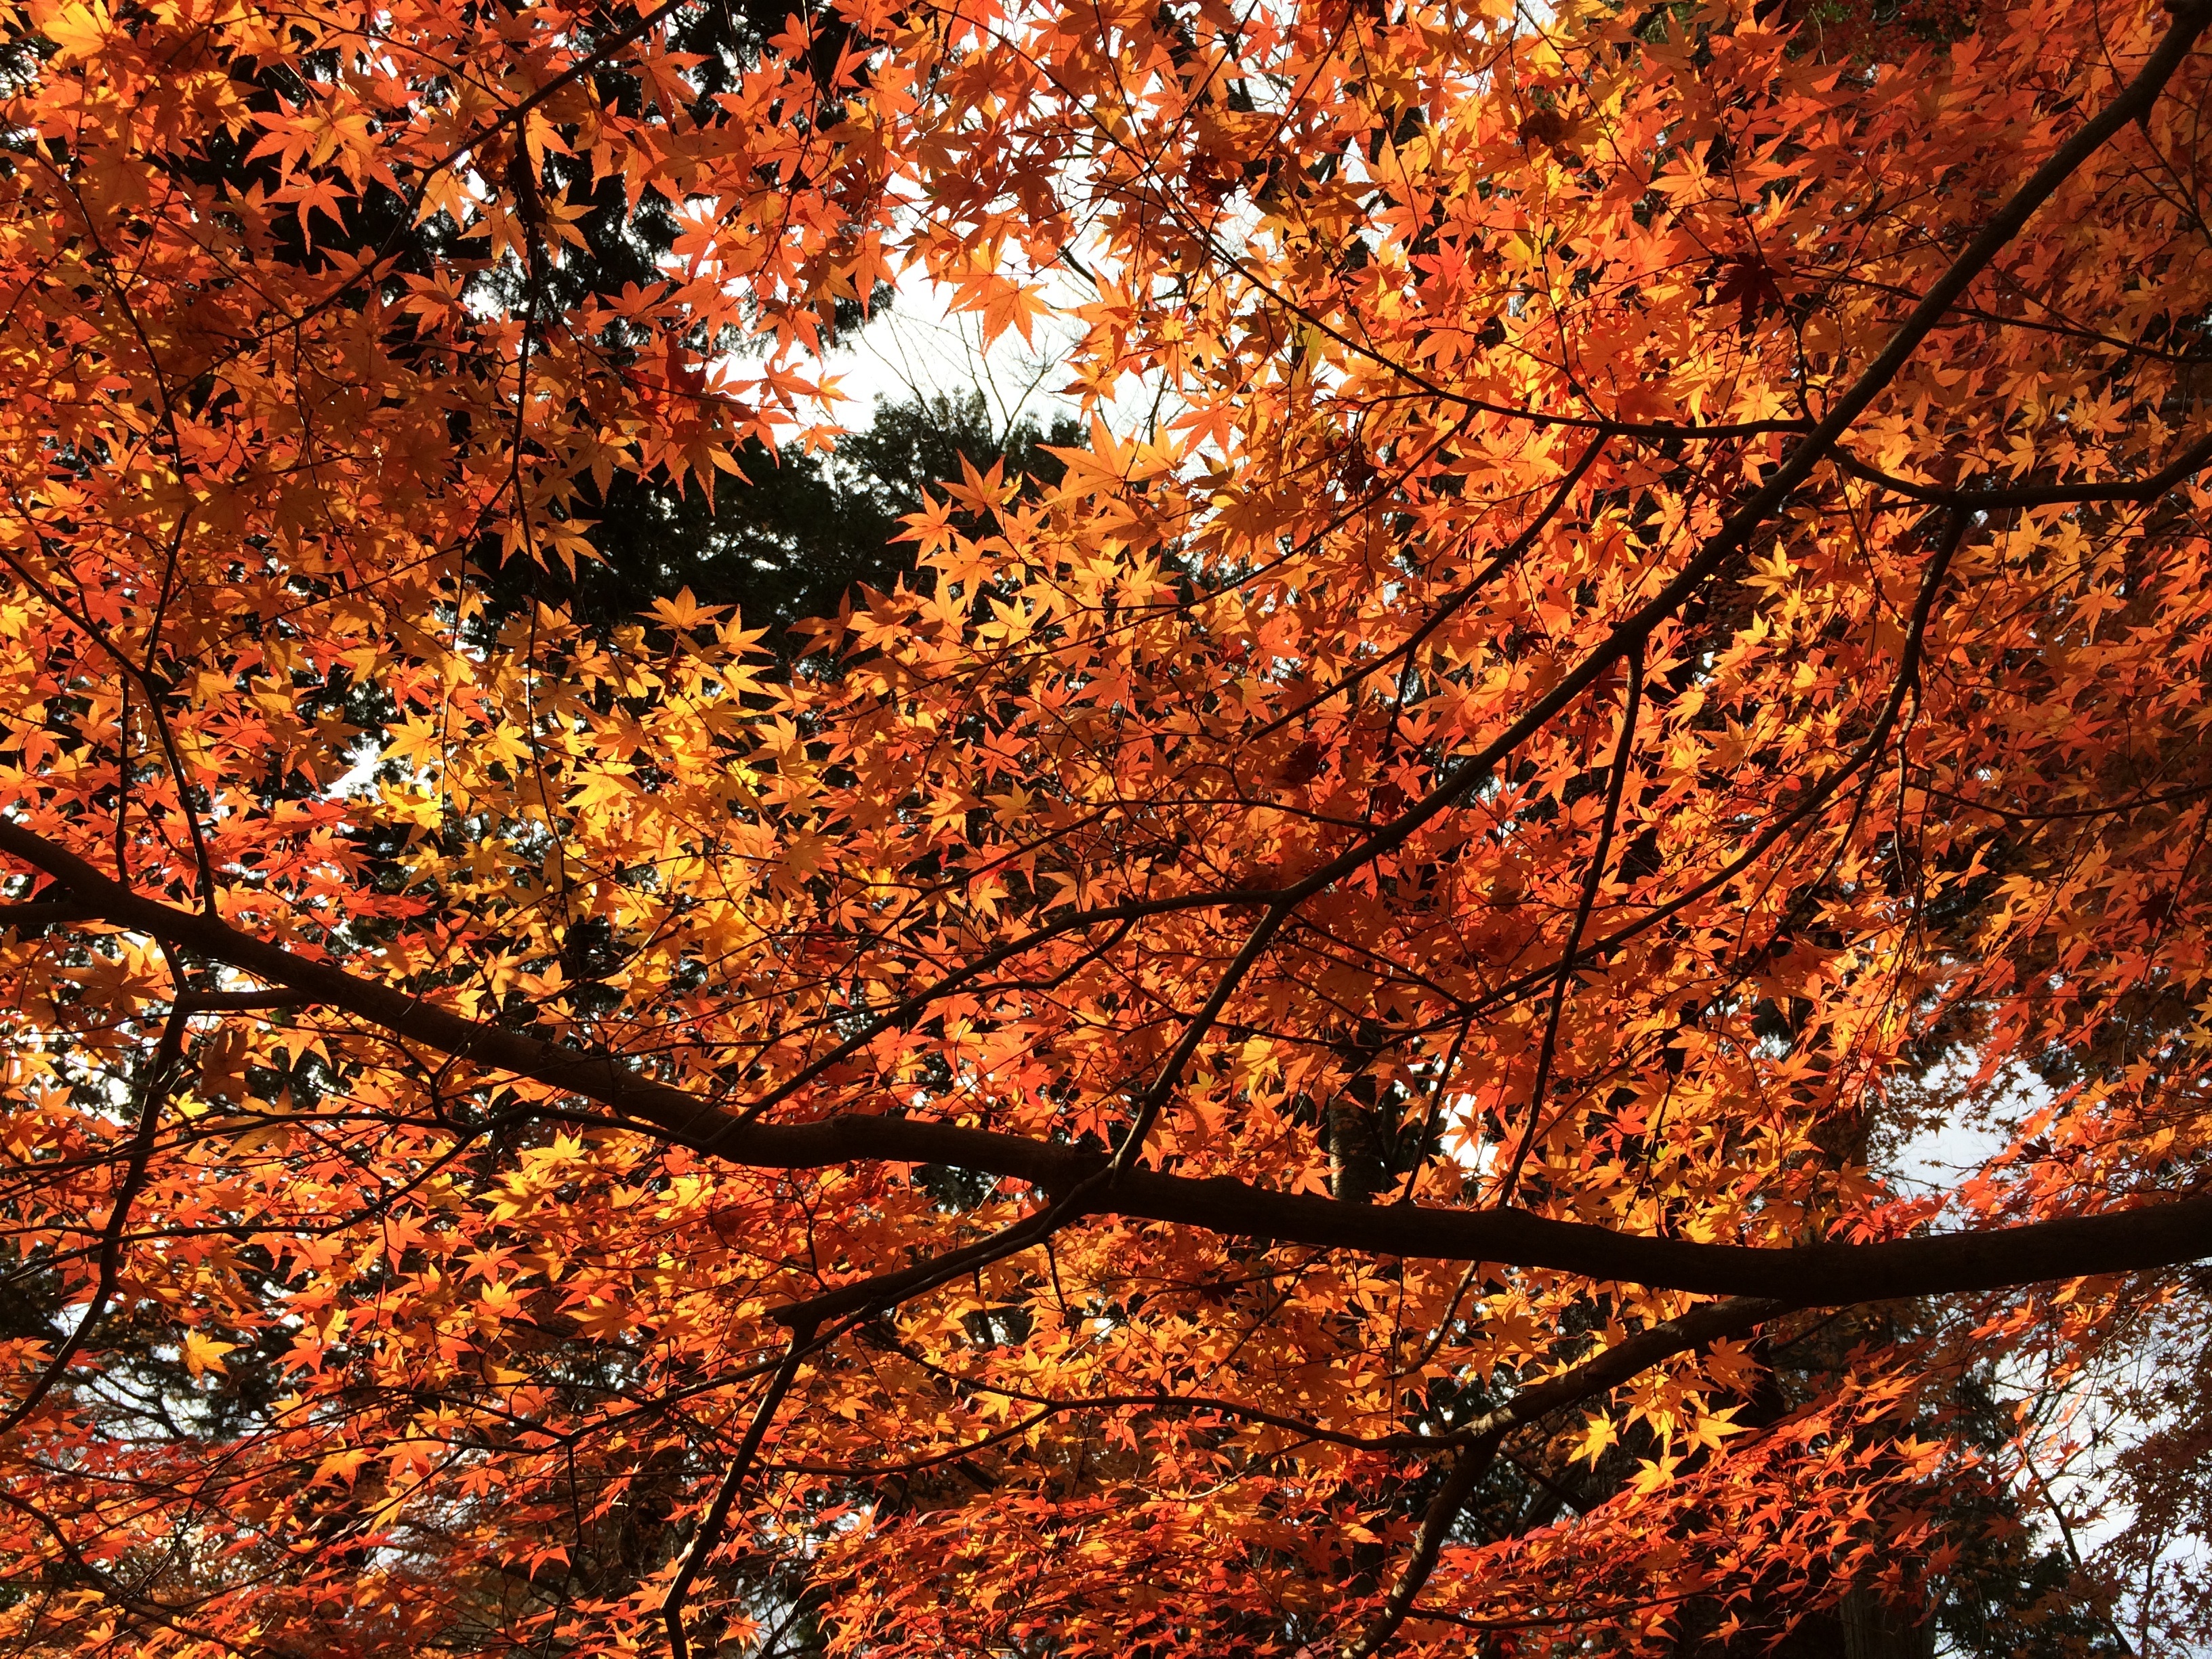
tree, forest, branch, plant, sunlight, leaf, autumn, season, maple, maple tree, deciduous, red leaves, woody plant, land plant